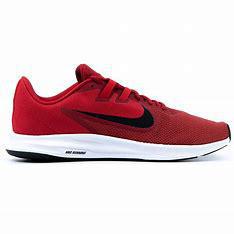
Brand: Nike
Model: Downshifter 9